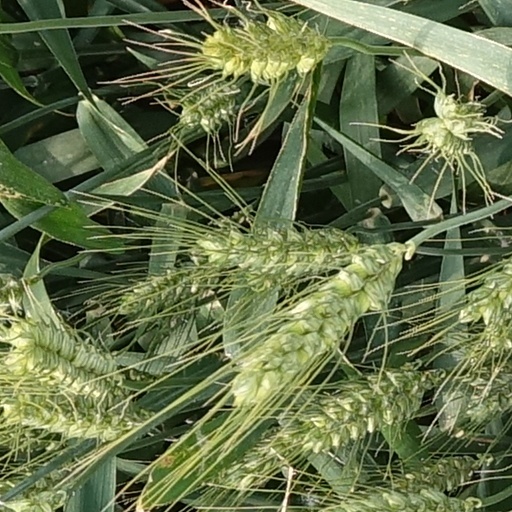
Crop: wheat